2011 eruption of Grímsvötn

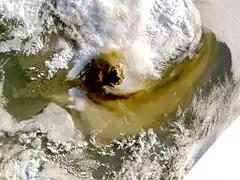

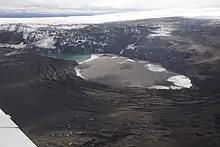
Grímsvötn covered in ash three months after the eruption

The 2011 eruption of Grímsvötn was a Plinian eruption of Grímsvötn, Iceland's most active volcano, which caused disruption to air travel in Northwestern Europe from 22–25 May 2011. The last eruption of Grímsvötn was in 2004, with the previous most powerful eruptions in 1783, 1873 and 1902. The Grímsvötn eruption was the largest eruption in Iceland for 50 years.